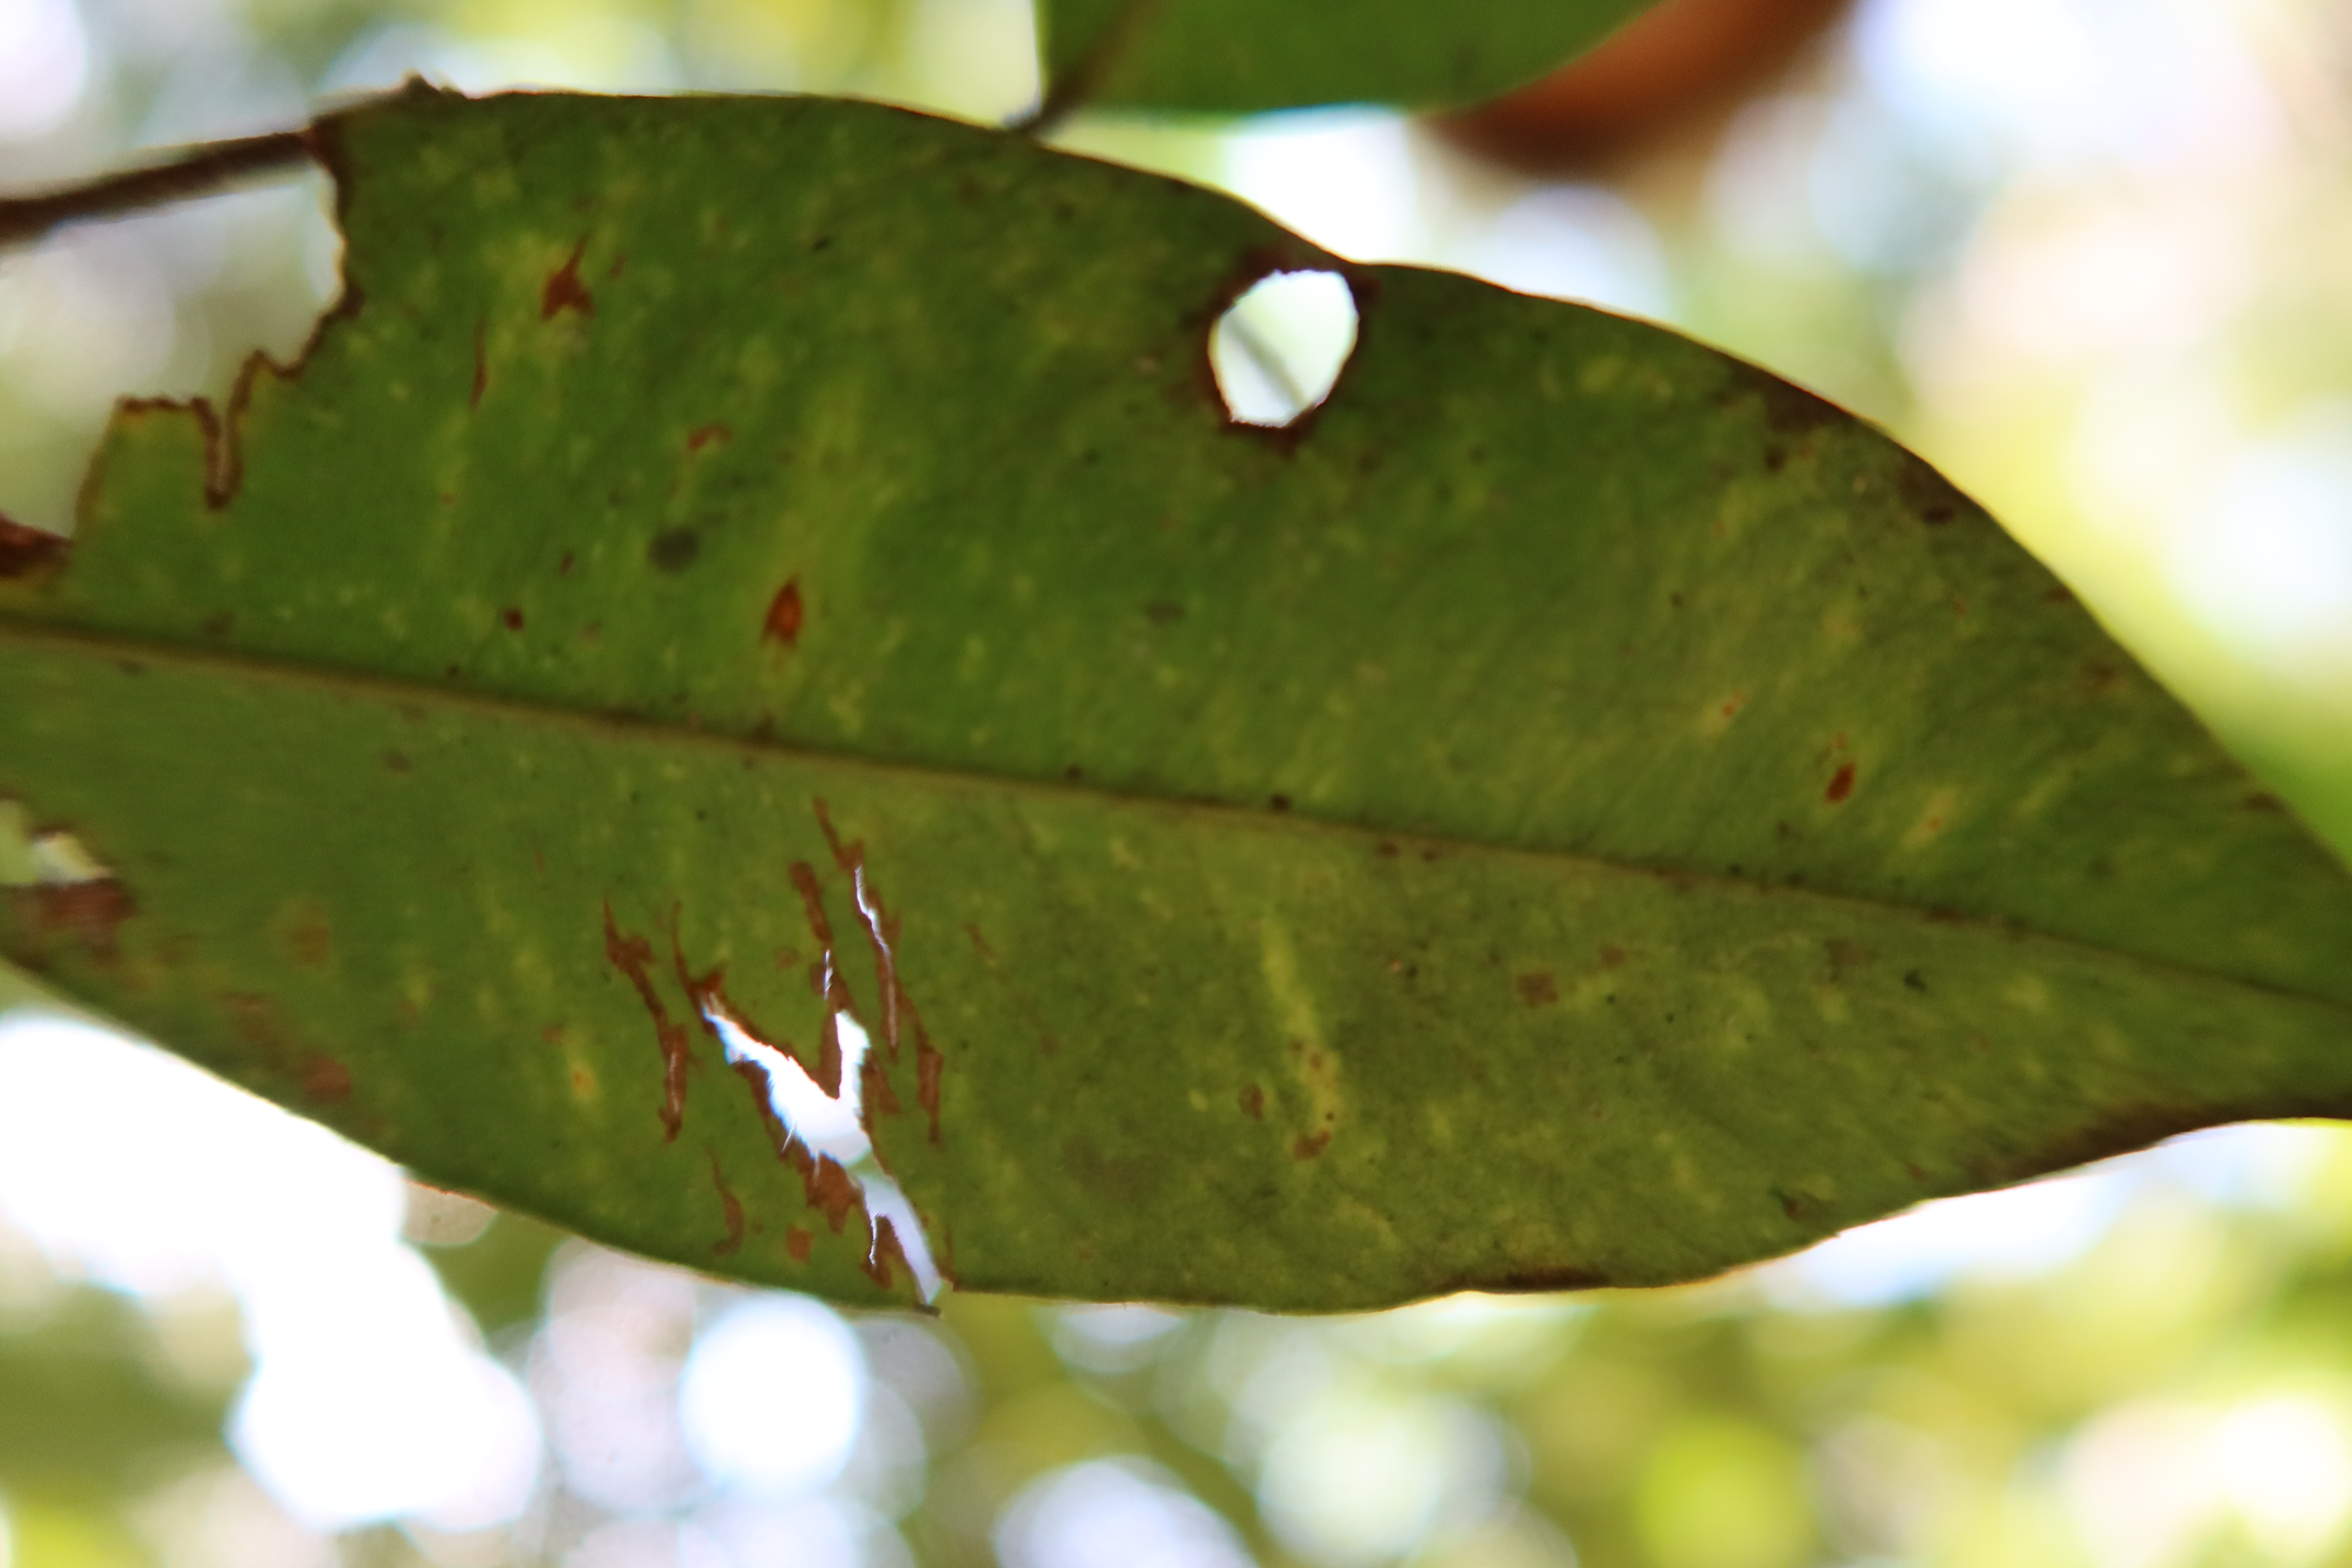
Label: Anthracnose